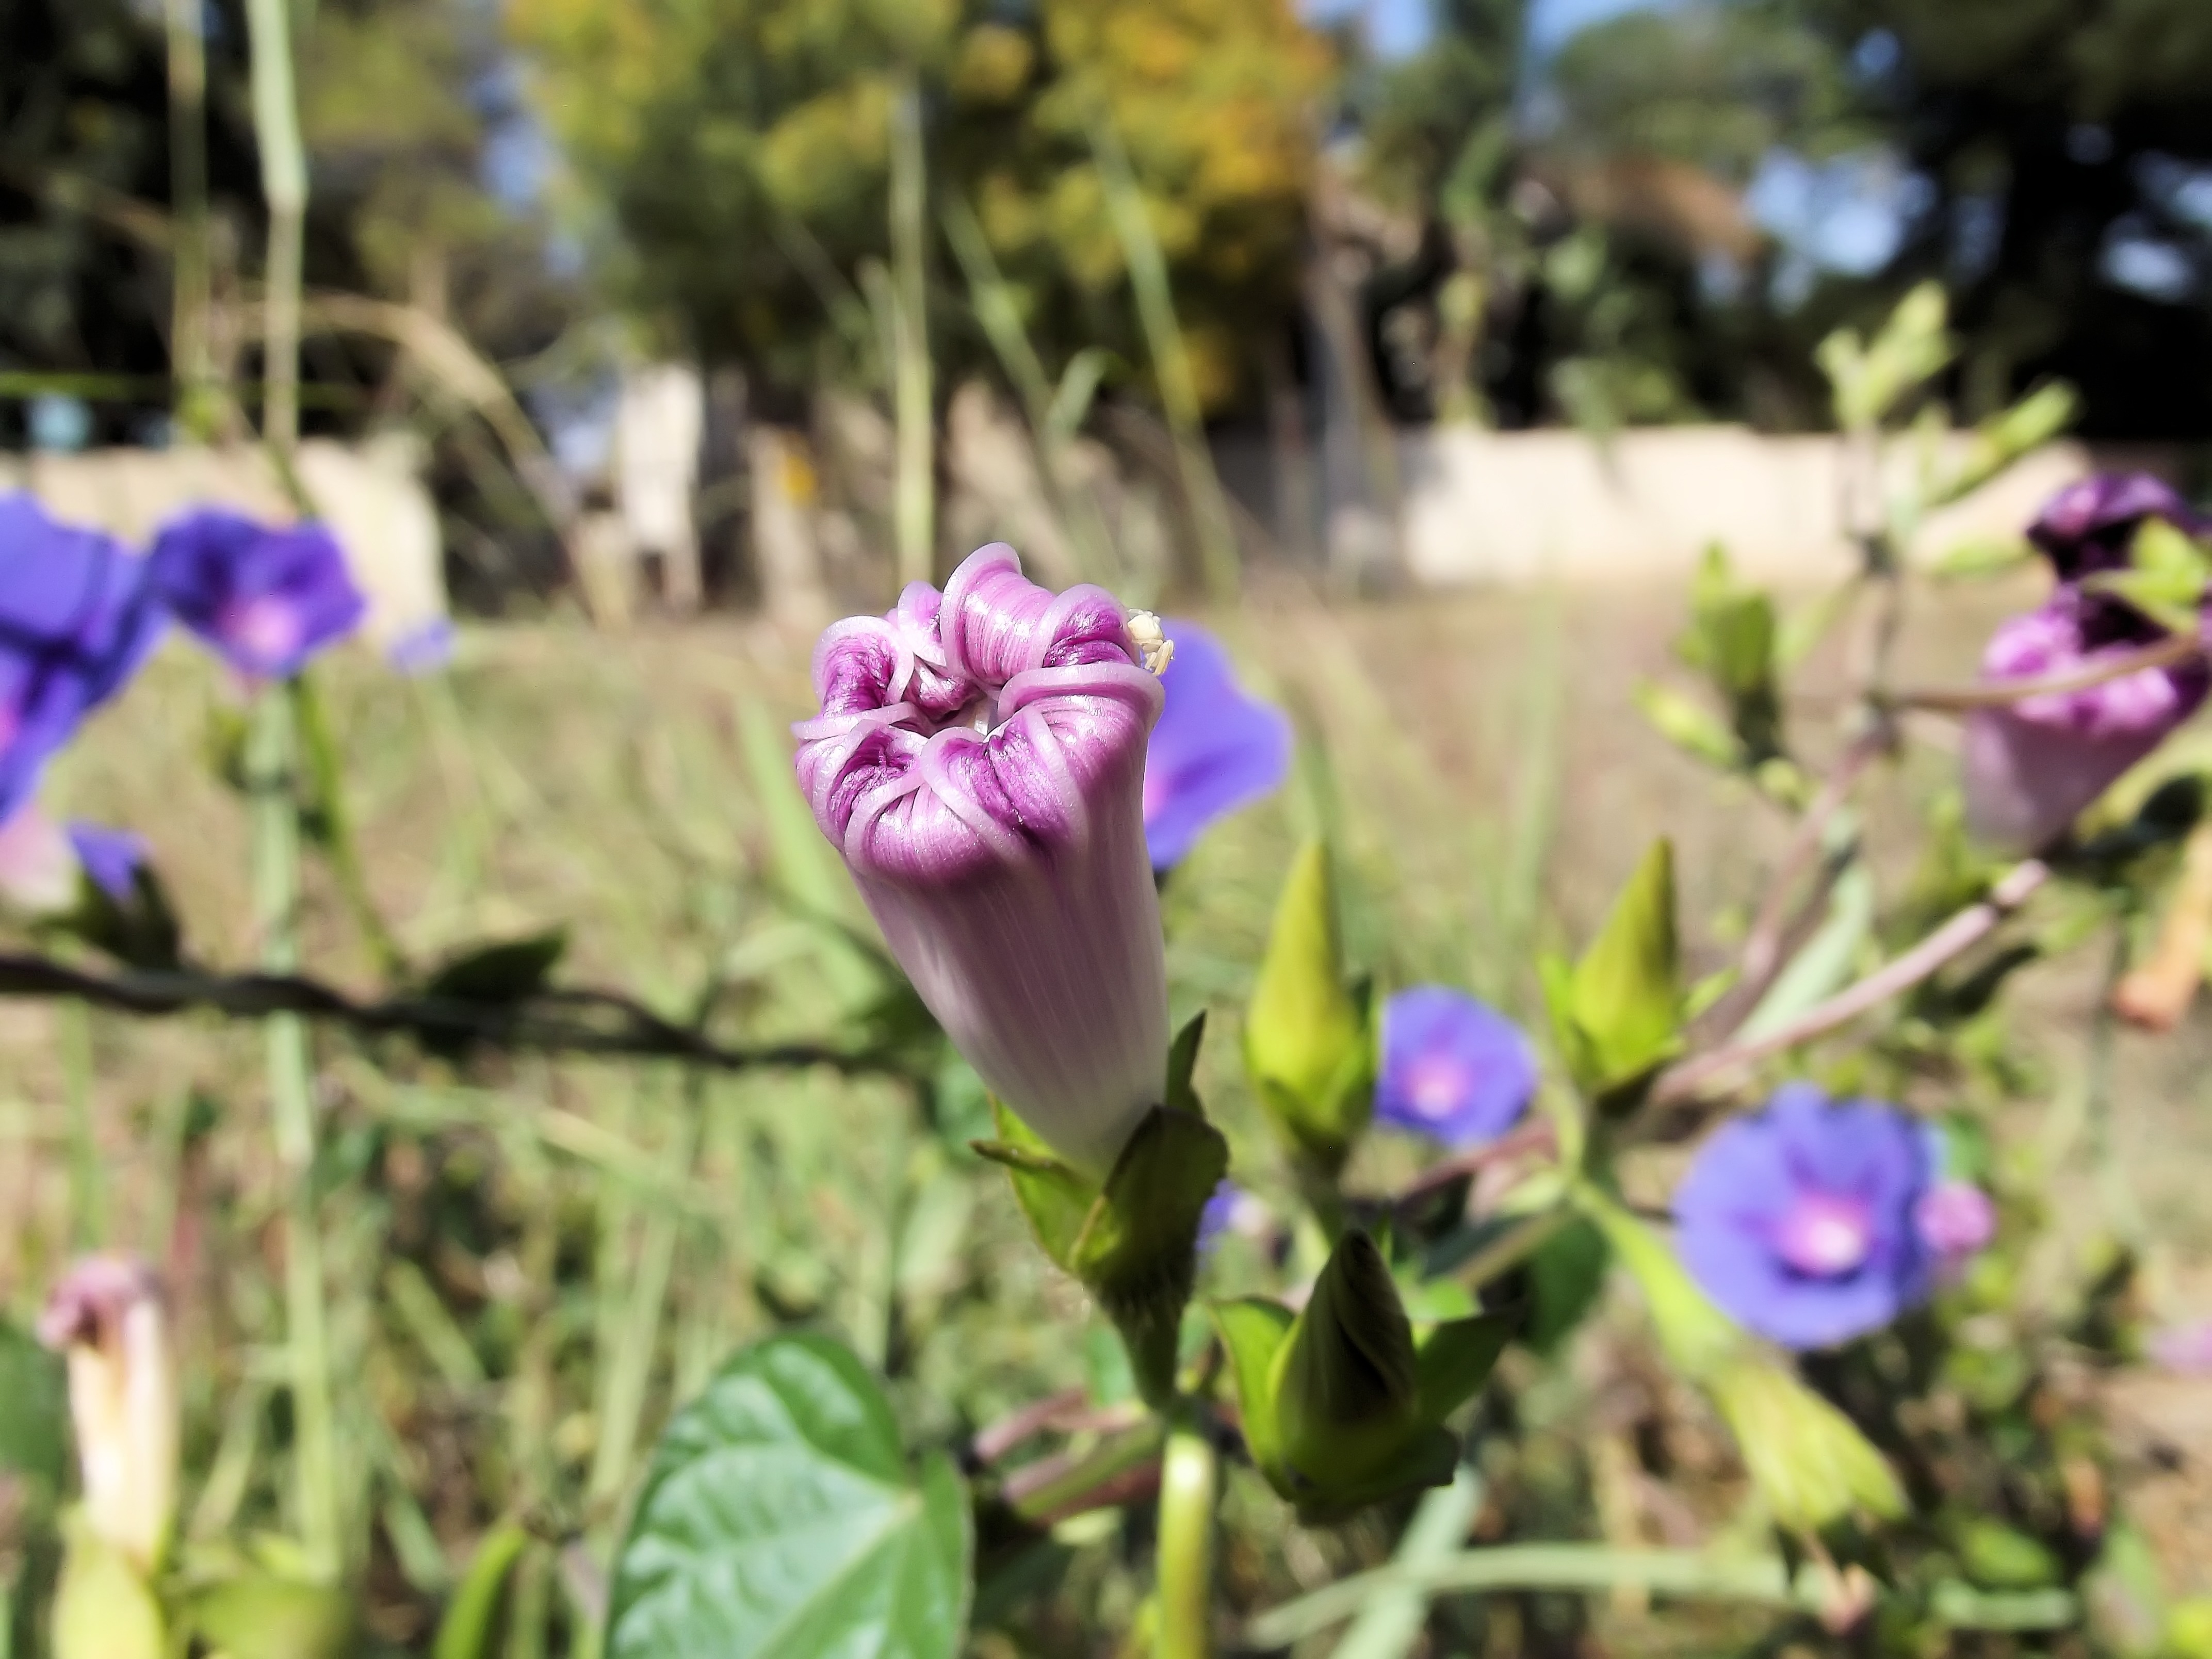
nature, blossom, plant, field, flower, purple, bloom, wild, green, botany, garden, pink, flora, wildflower, flowers, leaves, fields, mexico, buds, closed, ipomoea purpurea, ipomoea, flowering plant, central america, land plant, violet family, heart shaped leaves, common morning glory